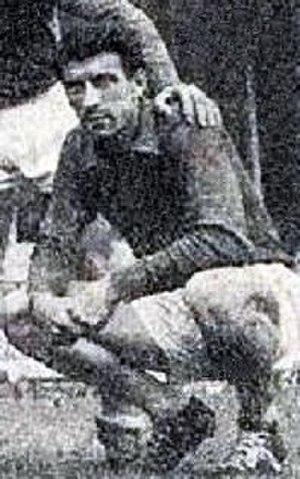
René Bliard est un joueur français de football, né le 18 octobre 1932 à Dizy près d'Épernay dans la Marne et mort le 27 septembre 2009 à Montreuil à l'âge de 76 ans, ayant joué au poste d'avant-centre à la « grande époque » du Stade de Reims. Plusieurs blessures influèrent sur le cours de sa carrière.